Crimean journey of Catherine the Great

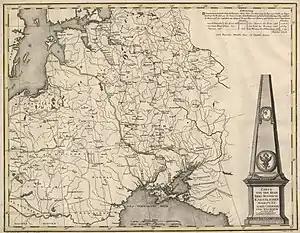
Map of the Crimean Journey of Catherine the Great.

The Crimean journey of Catherine the Great, also known as Таврический вояж (Taurida Voyage) at the time, was a six-month (January 2, 1787 – July 11, 1787) inspection journey of Catherine II of Russia to the newly acquired lands of New Russia and Crimea, gained as a result of the victorious wars against the Ottoman Empire (1735–39 and 1768–74) and peace treaties with the Cossack Hetmanate followed by the forced liquidation of the free Zaporozhian Sich.